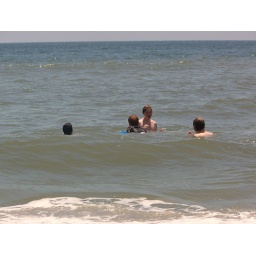
090610 Beach Vacation04 - boys in ocean